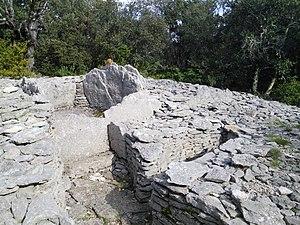
«
et article présente la liste des sites mégalithiques de l'Hérault, en France.